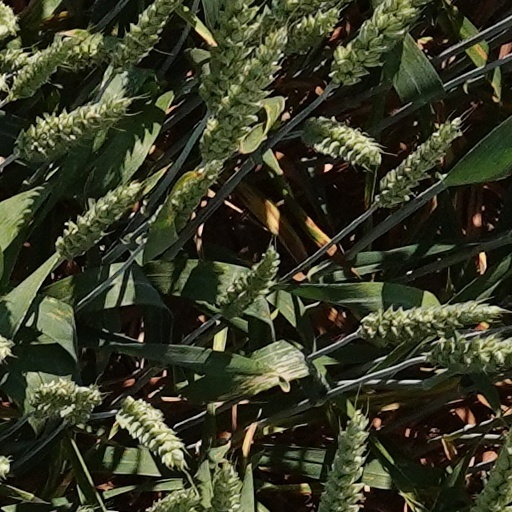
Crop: wheat